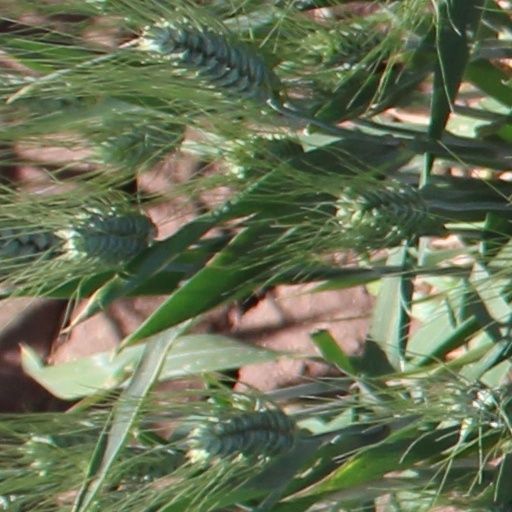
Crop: wheat